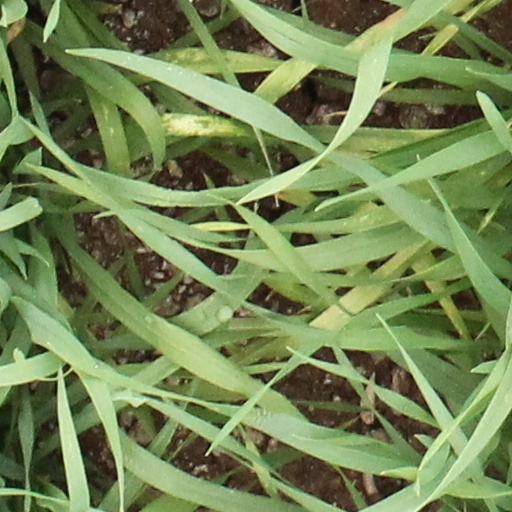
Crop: wheat